Bridgeport Village

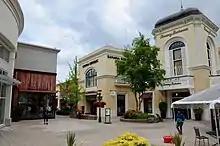
Small plaza where two pedestrian walkways intersect within the mall

Original plans called for a $163 million (USD) mixed use development with approximately of retail space and of office space. These plans also included residential space and a movie theater. Perkowitz + Ruth Architects helped design the village, which was designed without the traditional anchor department store. In 2003, Lake Oswego threatened to derail the project over concerns of congestion affecting the neighboring city. The city and Washington County settled the matter in August 2003, with Lake Oswego receiving $300,000 to use for traffic improvement projects.